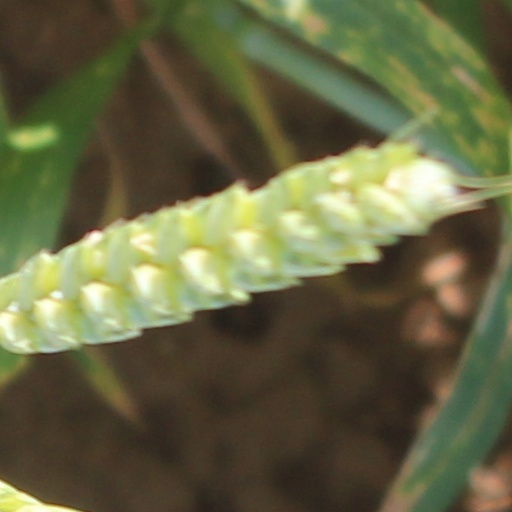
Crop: wheat